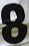
Number: 8